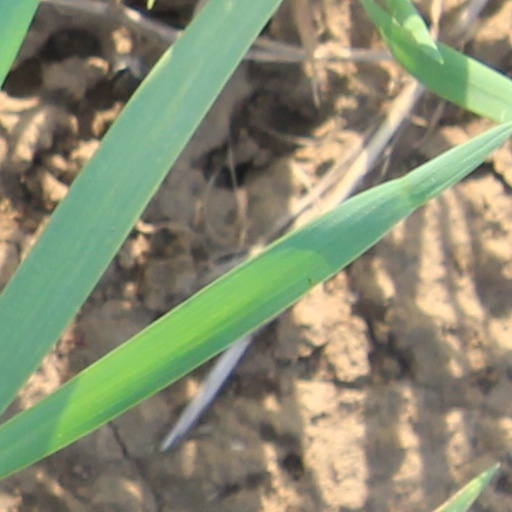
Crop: wheat